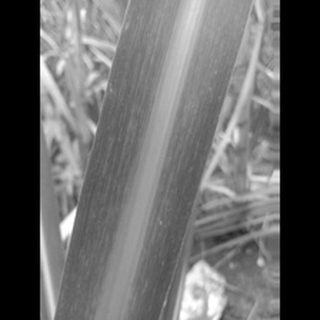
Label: sugarcane_mosaic